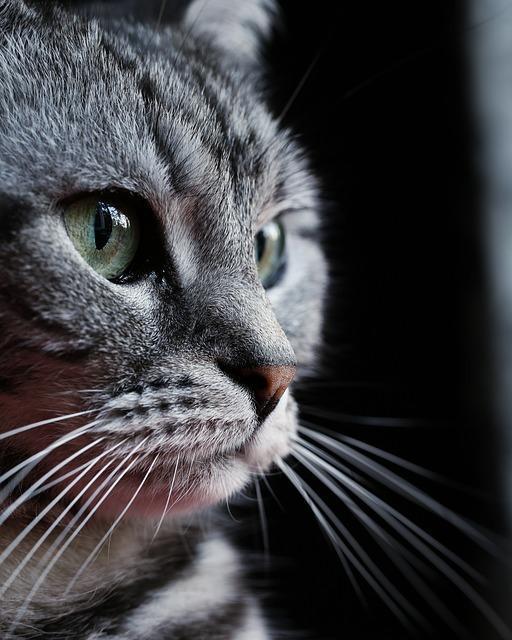
cat